Annie Tribble

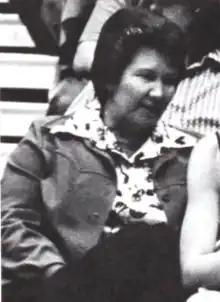
Tribble in 1977

Annie Claire Tribble (née Stephens, September 18, 1932–April 18, 2013) was an American college basketball coach.